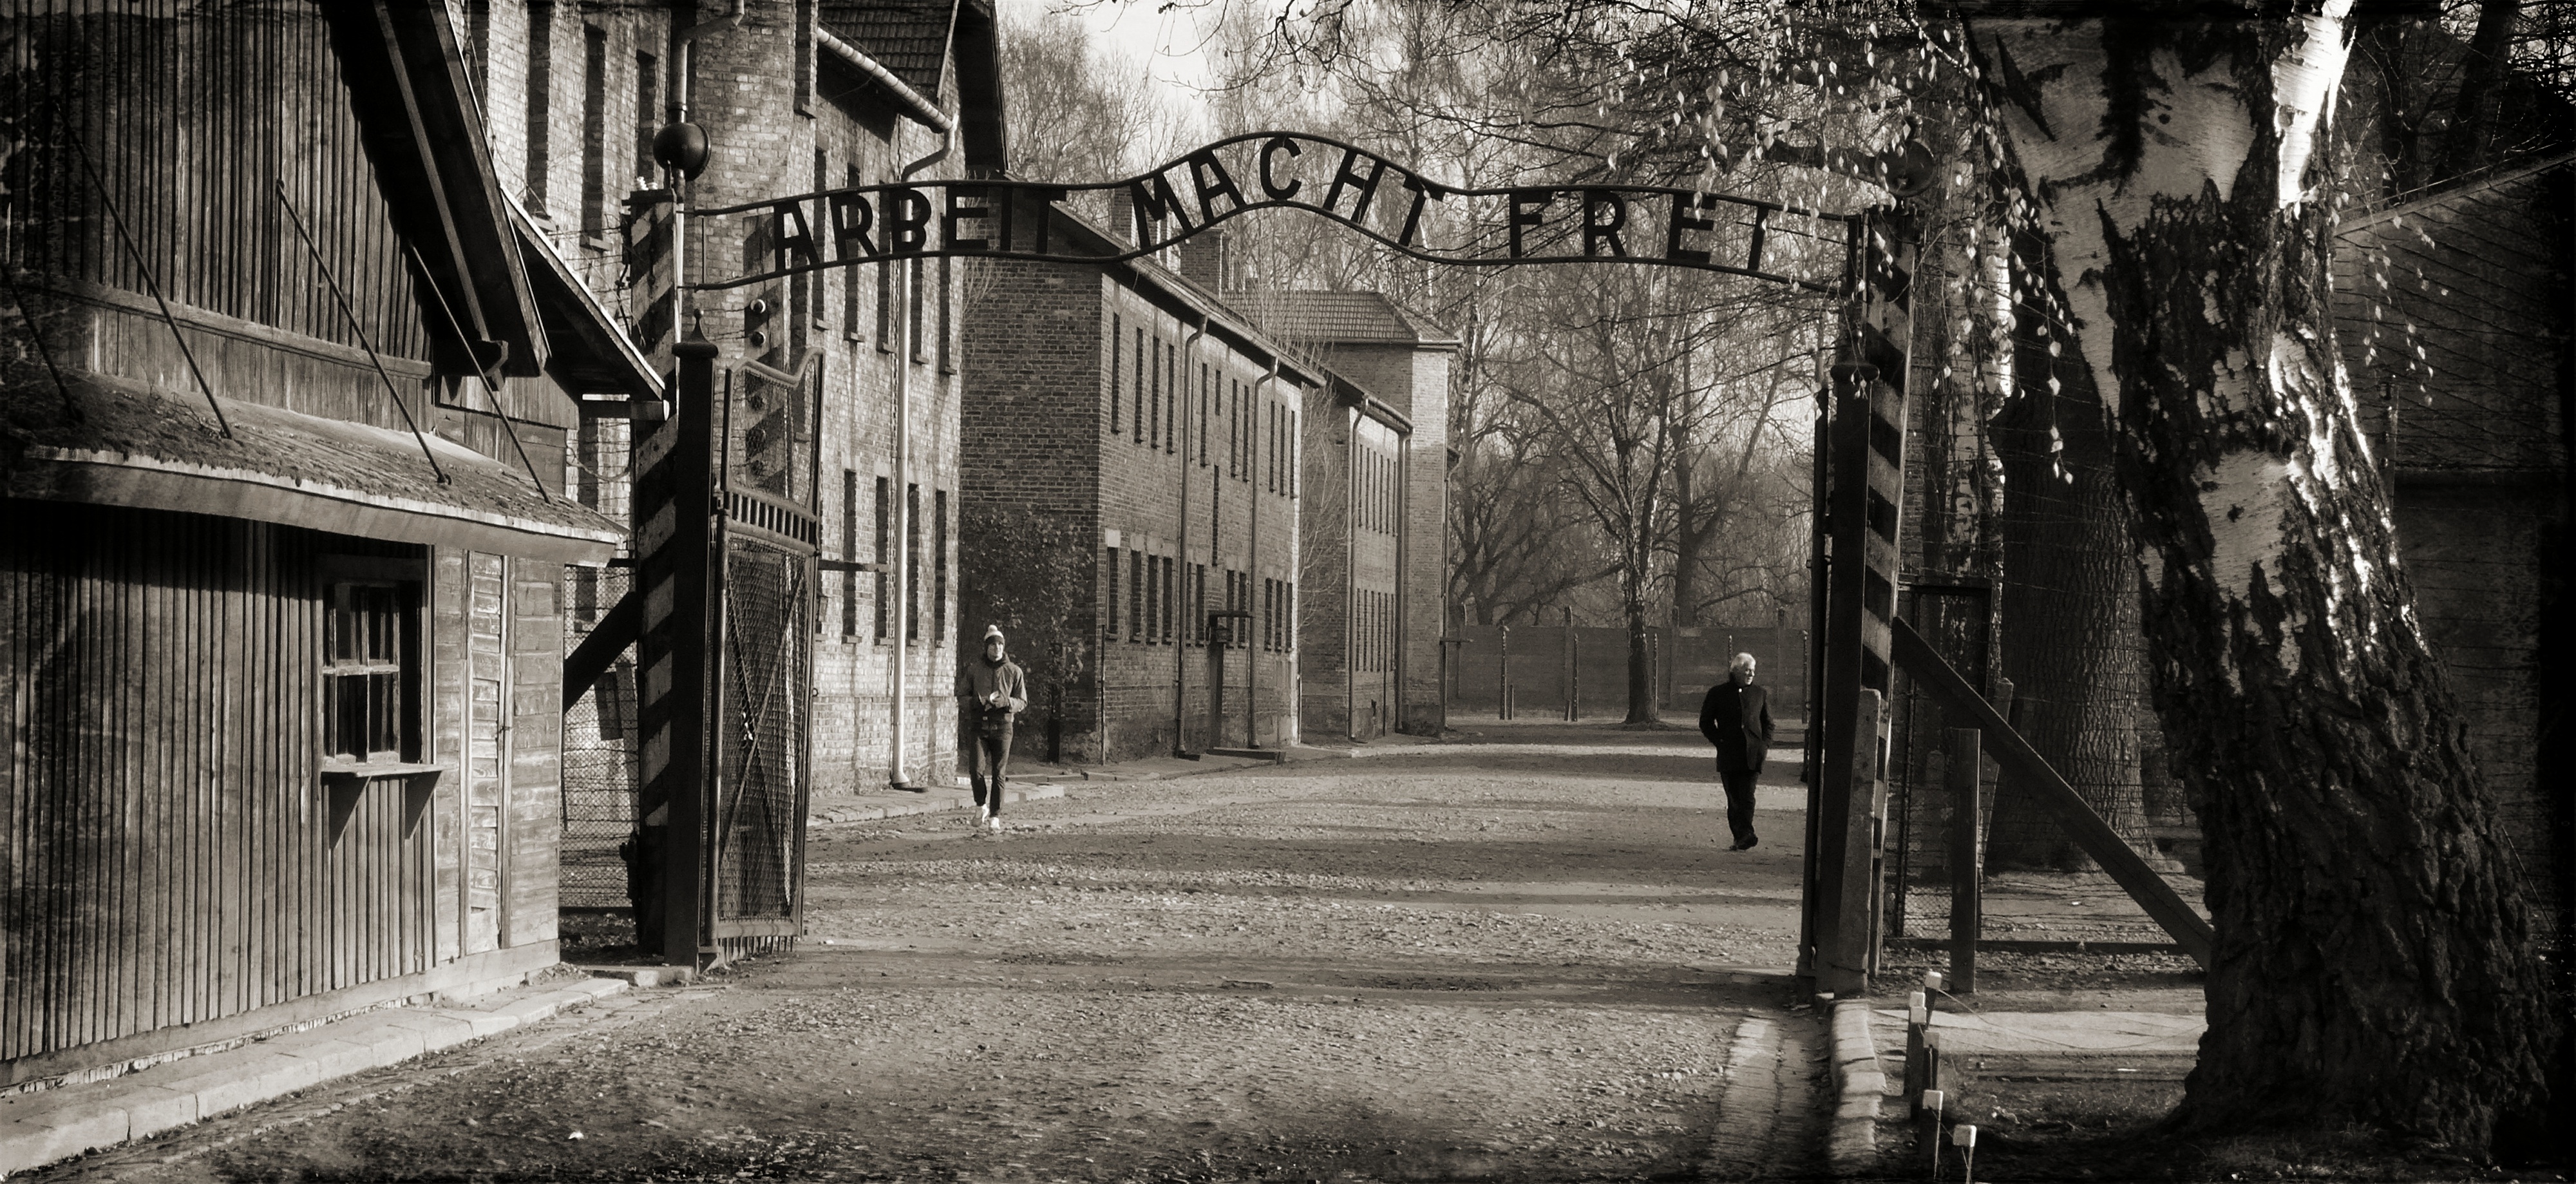
tree, light, black and white, road, street, photography, house, alley, darkness, black, monochrome, infrastructure, photograph, snapshot, history, the museum, auschwitz, concentration camp, urban area, monochrome photography